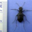
Label: beetle